Describe the emotion expressed in this image:  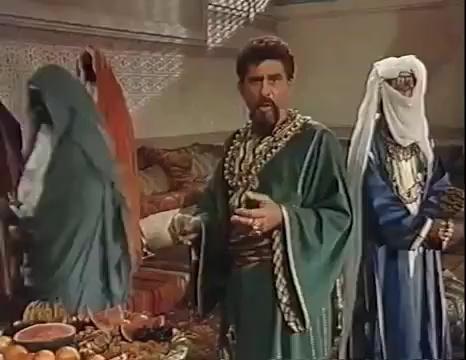
This person displays Suffering, valence and arousal with low intensity.